Meliton Kantaria

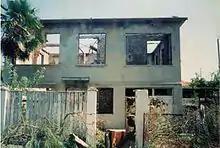

Demobilized in 1946, he lived thereafter in Sukhumi working as a governmental shop manager. He joined the Communist Party of the Soviet Union in 1947. He lived in the city of Ochamchire, and later became a deputy of the Supreme Soviet of the Georgian SSR. In 1965, together with Yegorov and Konstantin Samsonov, he carried the Victory Banner at the Moscow Victory Day Parade on Red Square. In the same formation, they carried the banner at the International Workers' Day demonstration in 1970. A year after the secessionist war in Abkhazia started, during which Kantaria's house in Ochamchire was destroyed, he moved with his family to Moscow, where he later died two months later in December 1993 in a Moscow hospital. In early January 1994, Kantaria was reburied in his native town Jvari, on the grounds of School #3.